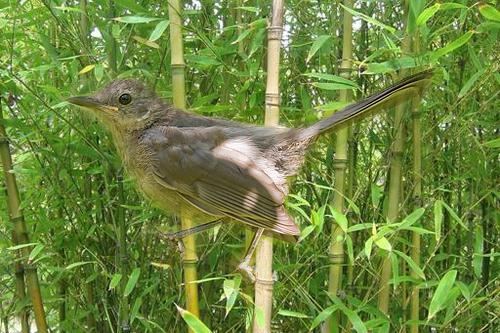
Bird species: House_Wren
Bird type: landbird
Background: land